Brantford

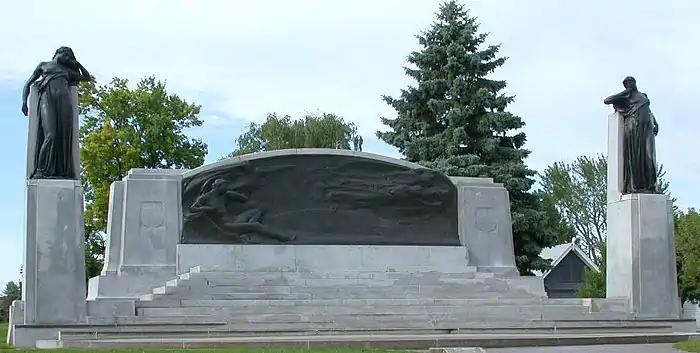
Bell Memorial, commemorating the invention of the telephone by Alexander Graham Bell

Some articles suggest that the telephone was invented in Boston, where Alexander Graham Bell did a great deal of work on the development of the device. However, Bell confirmed Brantford as the birthplace of the device in a 1906 speech: "the telephone problem was solved, and it was solved at my father's home". At the unveiling of the Bell Memorial on 24 October 1917, Bell reminded the attendees that "Brantford is right in claiming the invention of the telephone here... [which was] conceived in Brantford in 1874 and born in Boston in 1875" and that "the first transmission to a distance was made between Brantford and Paris" (on 3 August 1876). As well, the second successful voice transmission (over a distance of 6 km; 4 miles) was also made in the area, on 4 August 1876, between the telegraph office in Brantford, Ontario and Bell's father's homestead over makeshift wires.